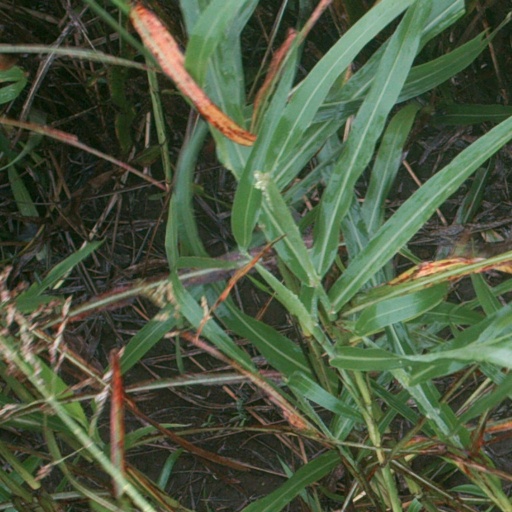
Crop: sorghum